Vernon Winstanley

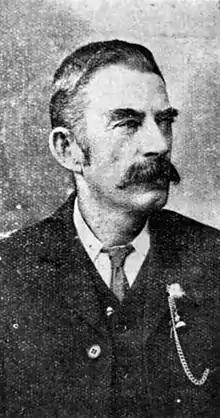
Vernon Winstanley - December 1909

Vernon Winstanley (10 October 1861 – 10 January 1938) was a member of the Queensland Legislative Assembly.